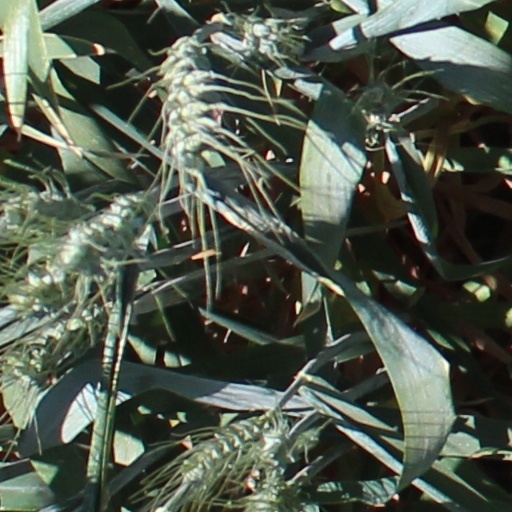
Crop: wheat